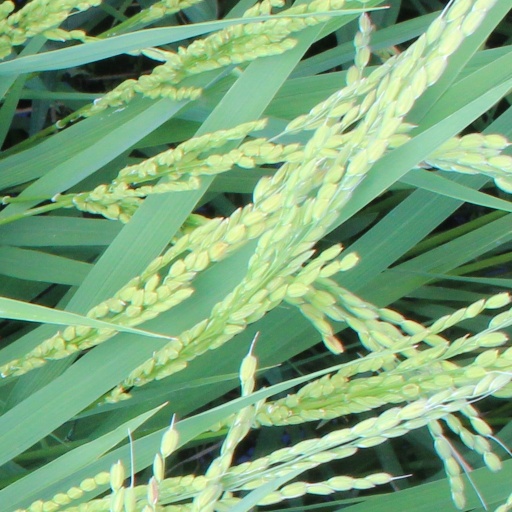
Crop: rice